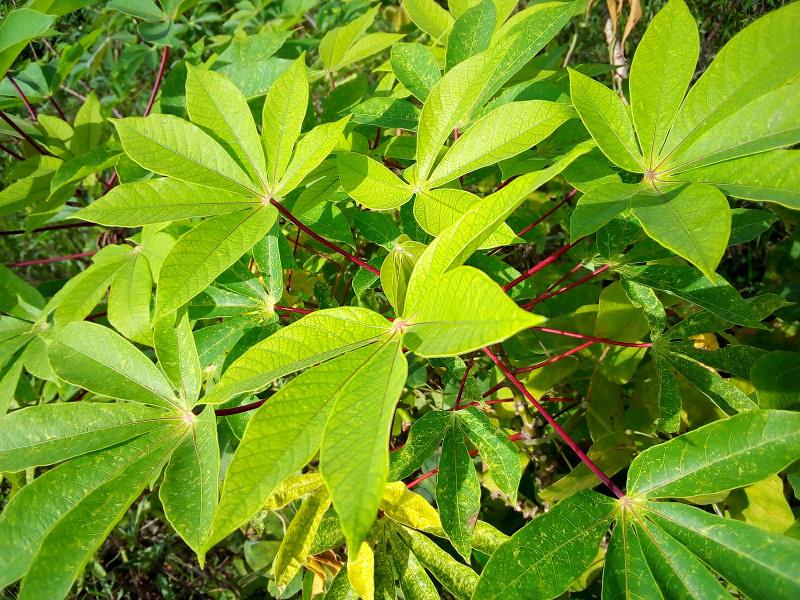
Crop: cassava
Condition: green_mottle